Emu

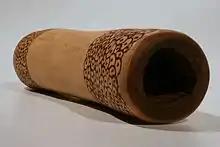
Aboriginal emu caller, used to arouse the curiosity of emus

Some females stay and defend the nest until the chicks start hatching, but most leave the nesting area completely to nest again; in a good season, a female emu may nest three times. If the parents stay together during the incubation period, they will take turns standing guard over the eggs while the other drinks and feeds within earshot. If it perceives a threat during this period, it will lie down on top of the nest and try to blend in with the similar-looking surrounds, and suddenly stand up to confront and scare the other party if it comes close.